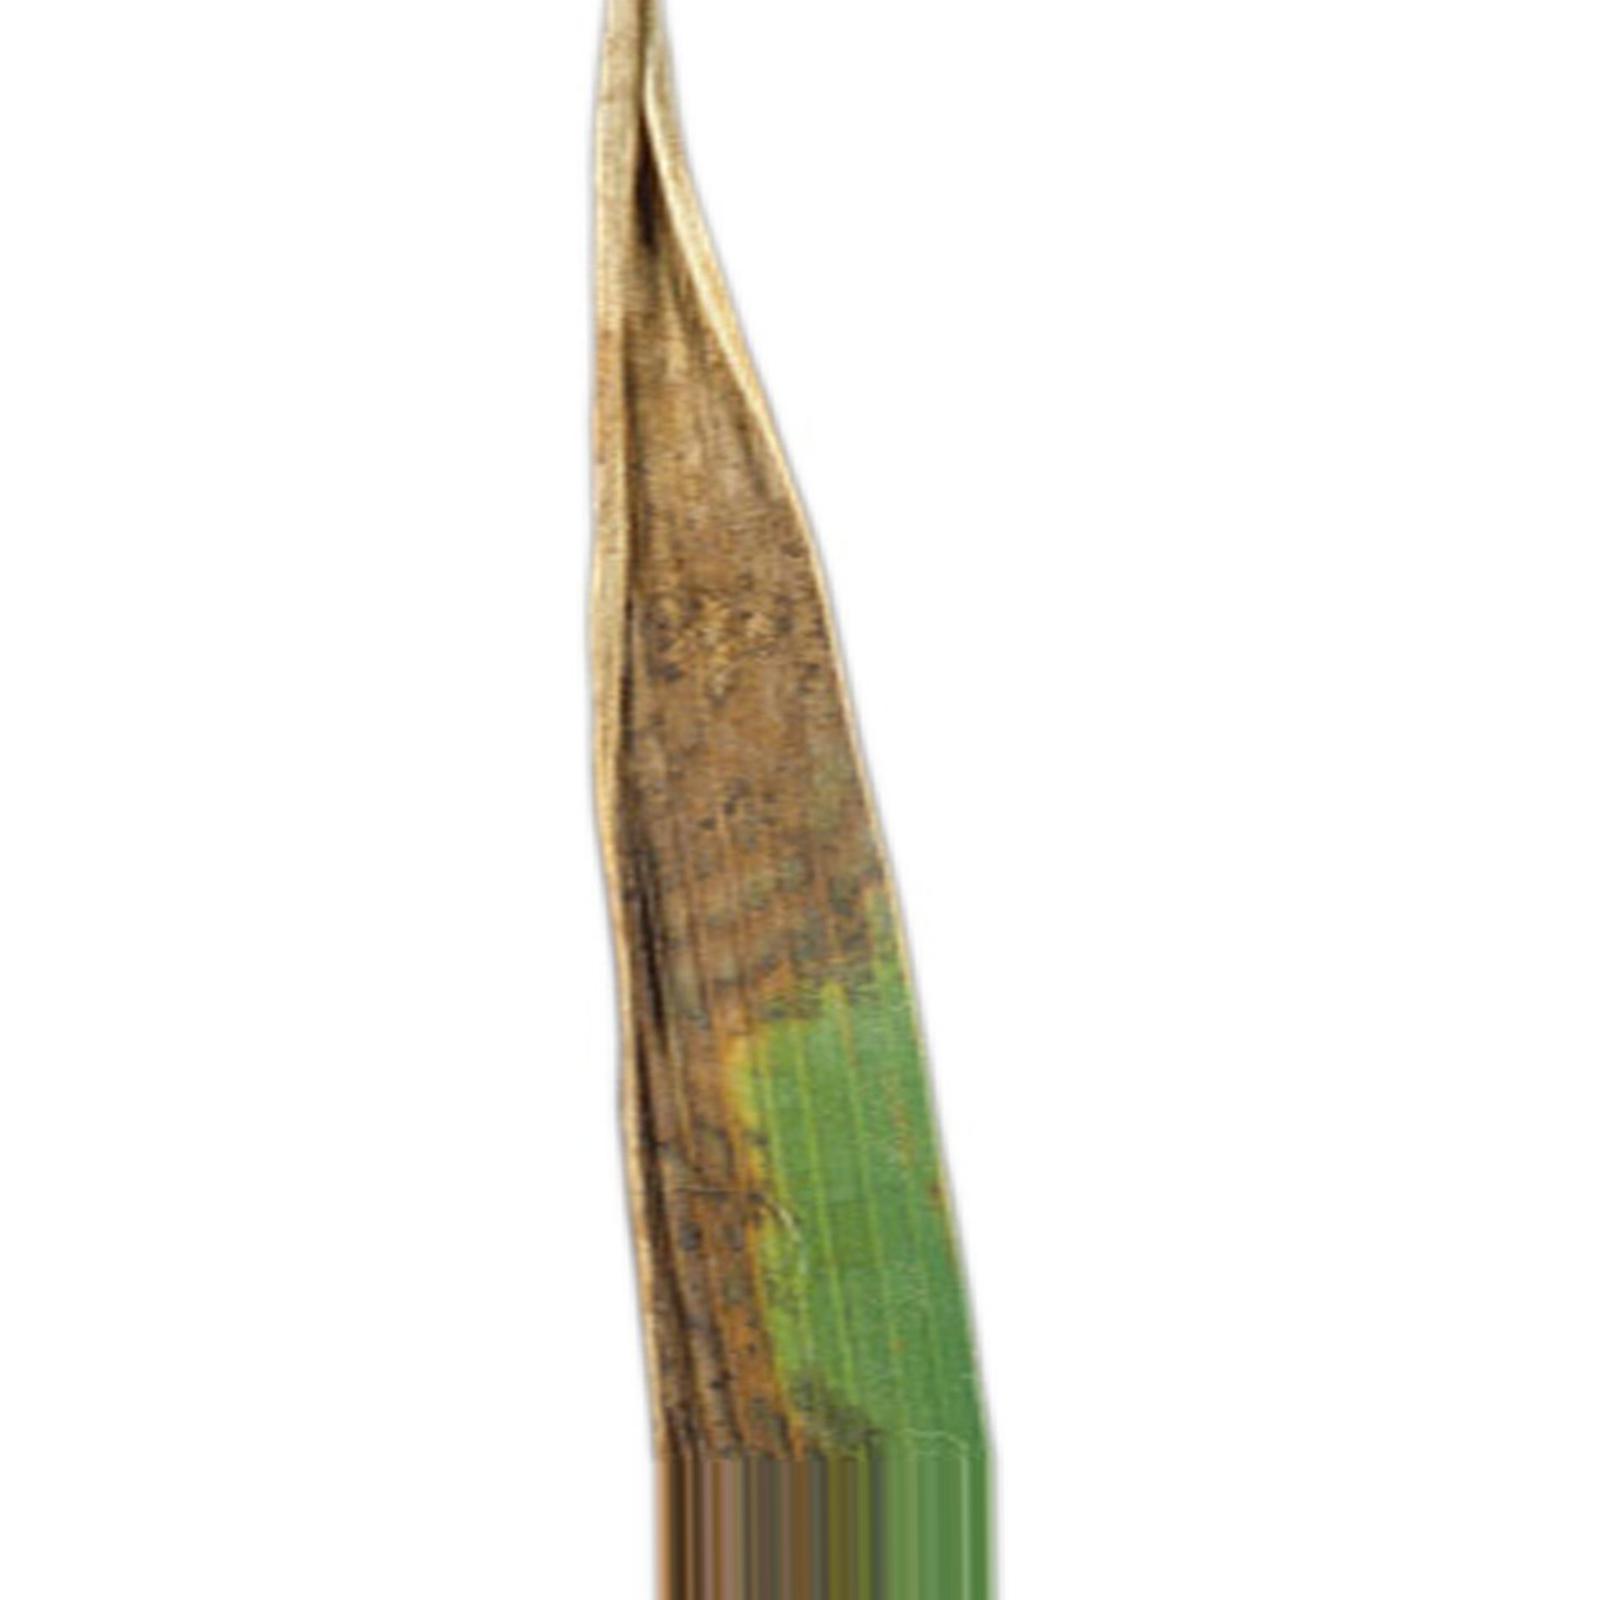
Nhãn: Bệnh Cháy lá ( Leaf scald )